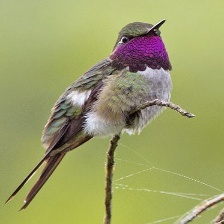
Species: AMETHYST WOODSTAR
Scientific name: CALLIPHLOX AMETHYSTINA
ImageNet parent category: hummingbird